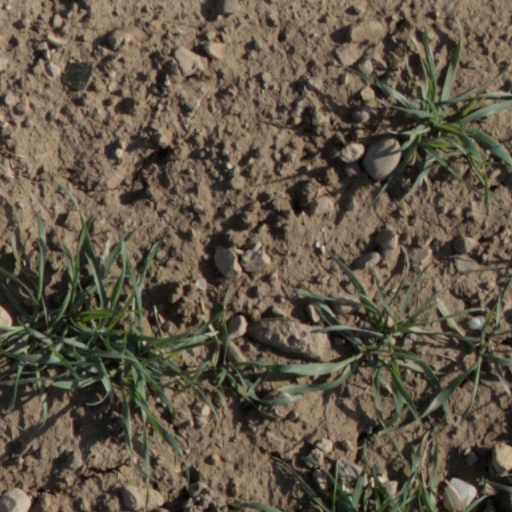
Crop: wheat